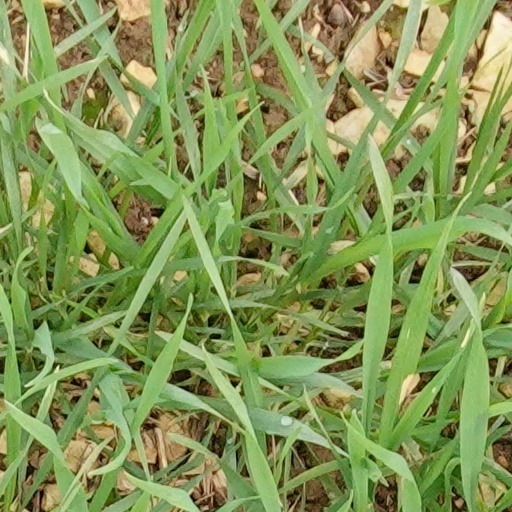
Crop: wheat